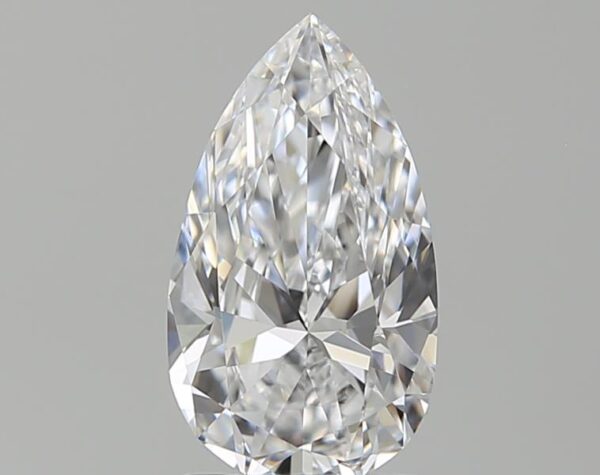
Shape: pear
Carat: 1.5
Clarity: VVS1
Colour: D
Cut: EX
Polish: EX
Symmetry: GD
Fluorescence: N
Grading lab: GIA
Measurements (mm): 10.5 x 6 x 3.74